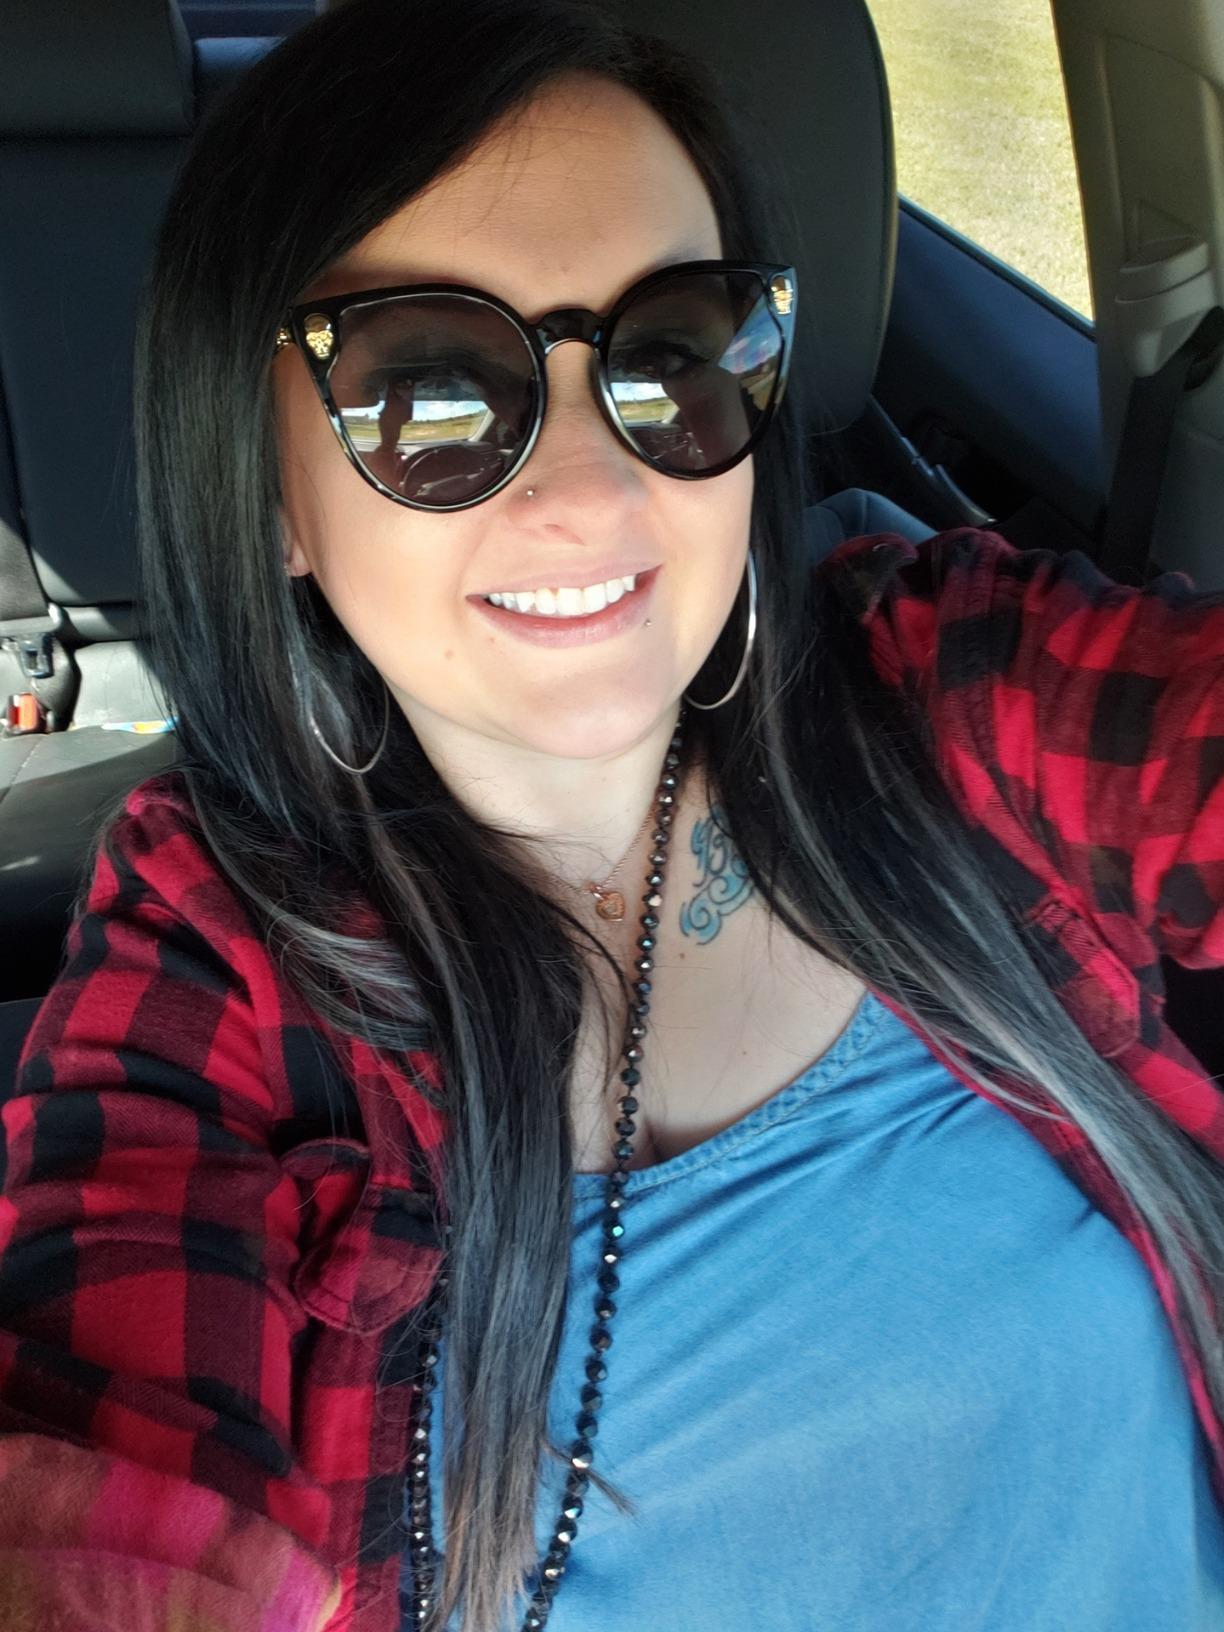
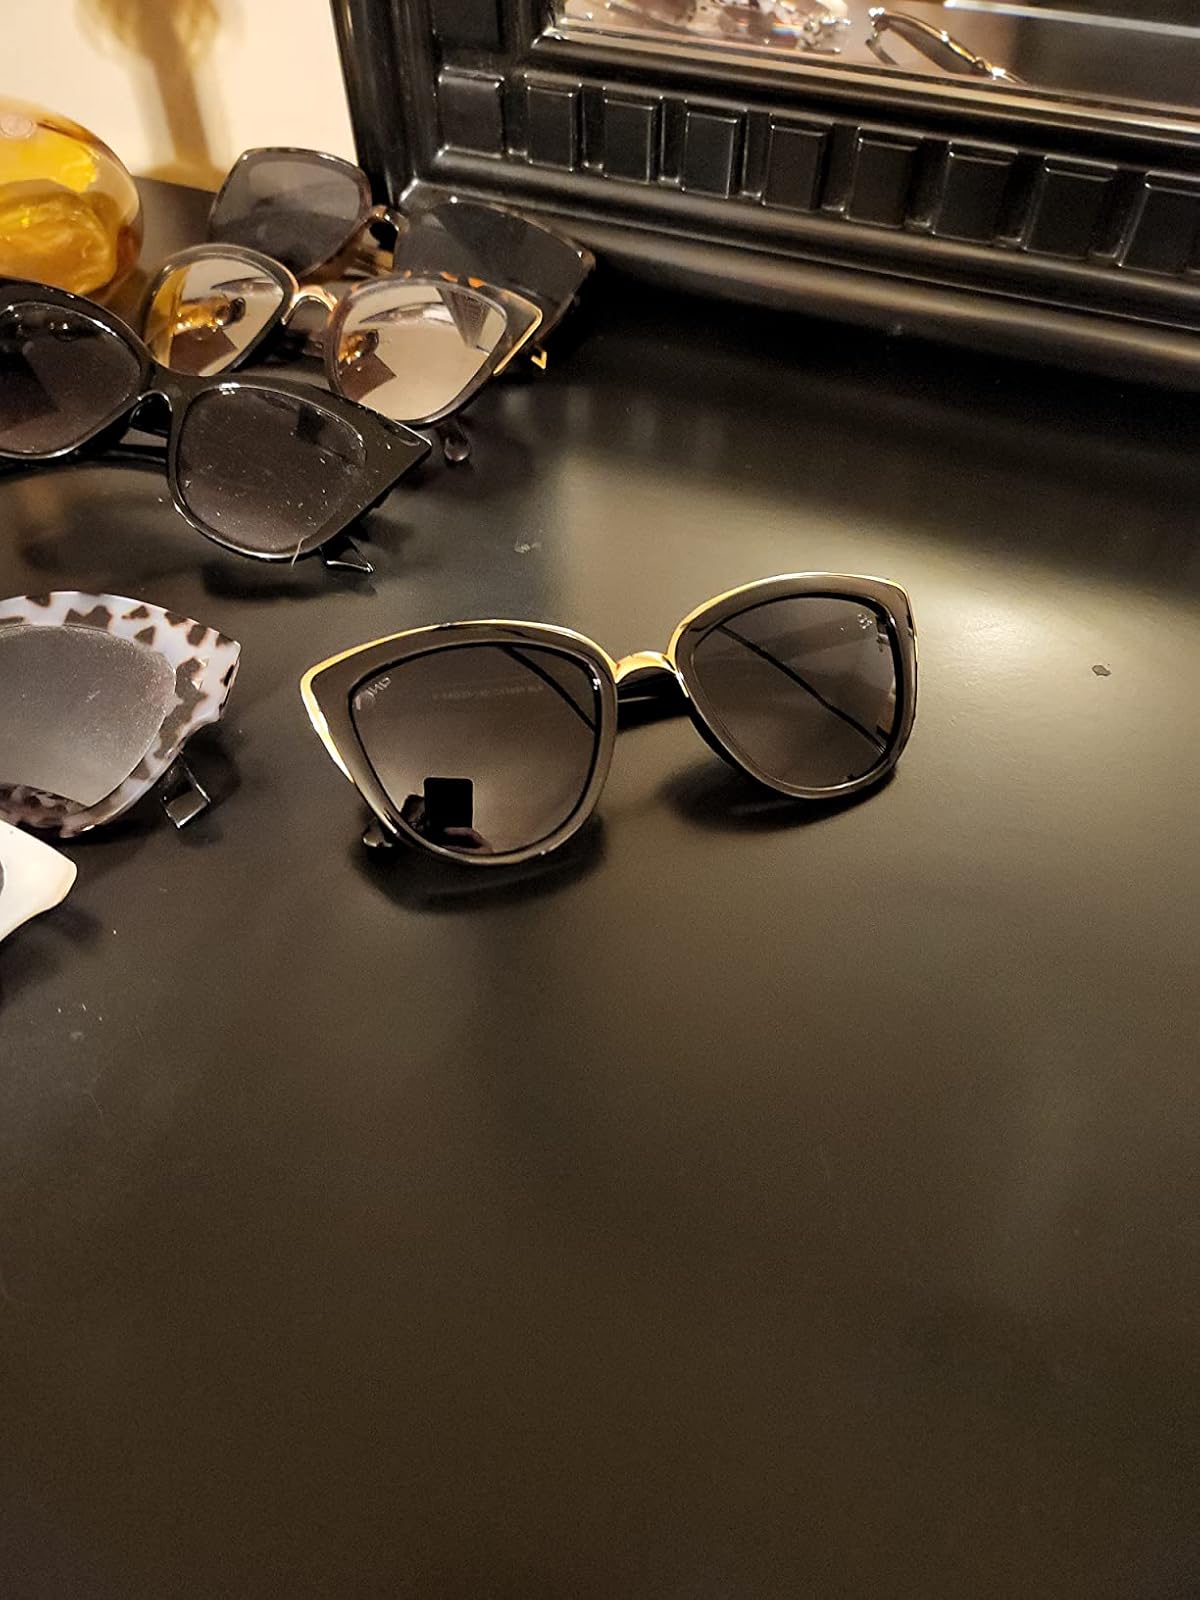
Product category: accessories_sunglasses
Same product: no